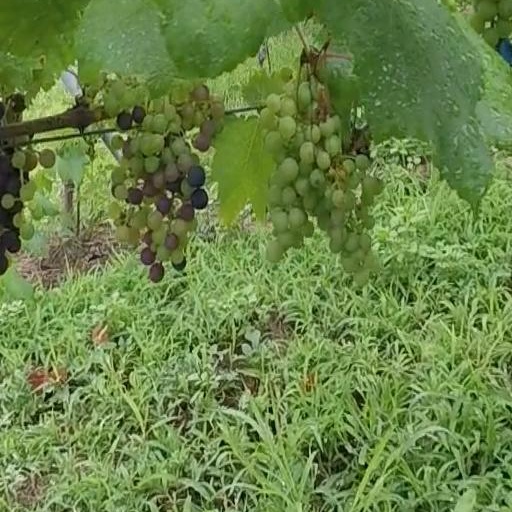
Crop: grape